Boris Johnson

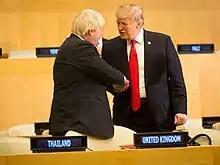

After a successful bid under Livingstone in 2005, London hosted the 2012 Summer Olympics, with Johnson as board co-chair. He improved transportation around London by making more tickets available and adding buses around the capital when thousands of spectators were temporary visitors. Johnson was accused of covering up pollution ahead of the games by deploying dust suppressants to remove air particulates near monitoring stations. In November 2013, Johnson announced major changes to the operation of the London Underground, including the extension of operating hours. All staffed ticket offices were replaced with automated ticketing systems.